Honda Mobilio

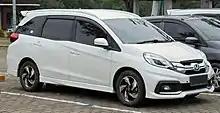
2016 Mobilio RS (DD4; pre-facelift, Indonesia)

On 19 June 2014, Honda Prospect Motor Indonesia released the sportier variant, the Mobilio RS. The RS trim came with a sporty bodykit, projector headlamps with daytime running lamps, sporty alloy wheels, silver roof garnish, full black interior, silver matte door handle, speed sensing door lock, higher quality audio, and double door insulation to reduce noise in the cabin. It was offered with new colours, with Carnelian Red Pearl and Modern Steel Metallic replacing Polished Metal Metallic. Either a 5-speed manual or a CVT transmission are offered.